Fort Davis National Historic Site

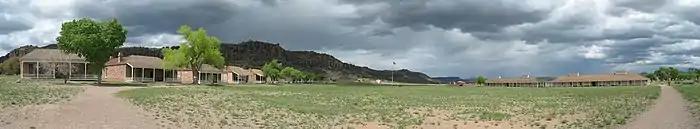
Fort Davis drill ground

After the war, the U.S. reoccupied the fort on 29 June 1867. Fort Davis is important in understanding the presence of African Americans in the West and in the frontier military because the 24th and 25th U.S. Infantry regiments and the 9th and 10th U.S. Cavalry regiments, all-black regiments (known as the buffalo soldiers), which were established after the Civil War, were stationed at the post. Lt. Col. Wesley Merritt led Troops C, F, H, and I of the 9th Cavalry in reoccupying the fort. They rebuilt the fort, using limestone and adobe, outside the canyon walls.